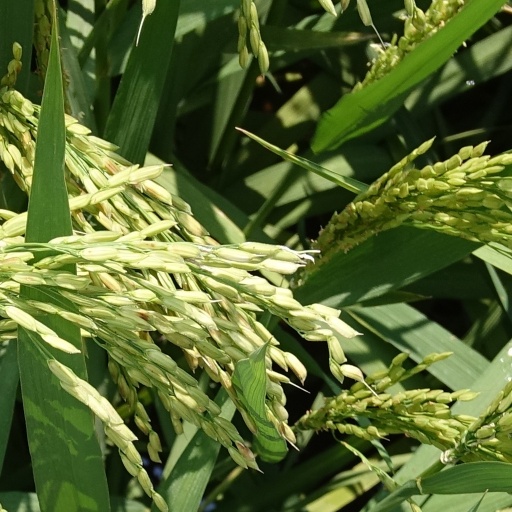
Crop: rice